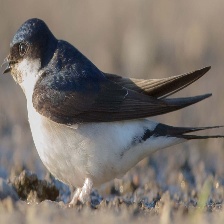
Species: COMMON HOUSE MARTIN
Scientific name: DELICHON URBICUM